Česká zbrojovka Uherský Brod

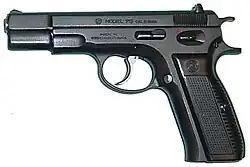
Original CZ 75 model

In 1961 Sa vz. 61 Škorpion machine pistol was introduced to fill the gap between submachine guns and semi-automatic pistols. More than 200,000 of these machine pistols in the standard .32 ACP cartridge were produced in Uherský Brod until 2000, and small batches of these machine pistols in the .380 ACP version were produced in the 1990s.